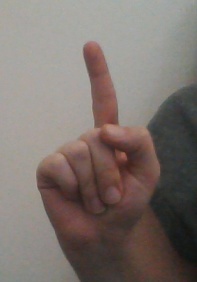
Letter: bb